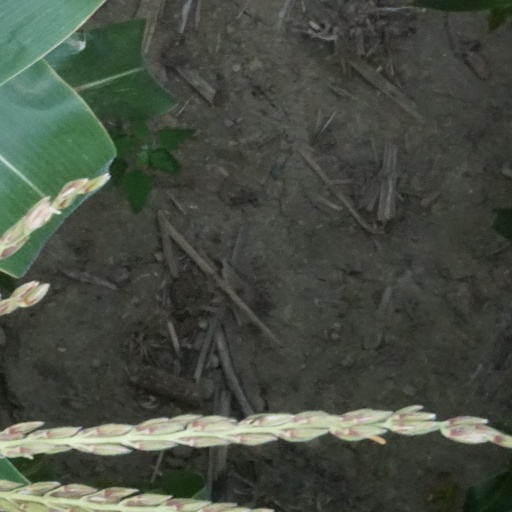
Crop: maize; corn